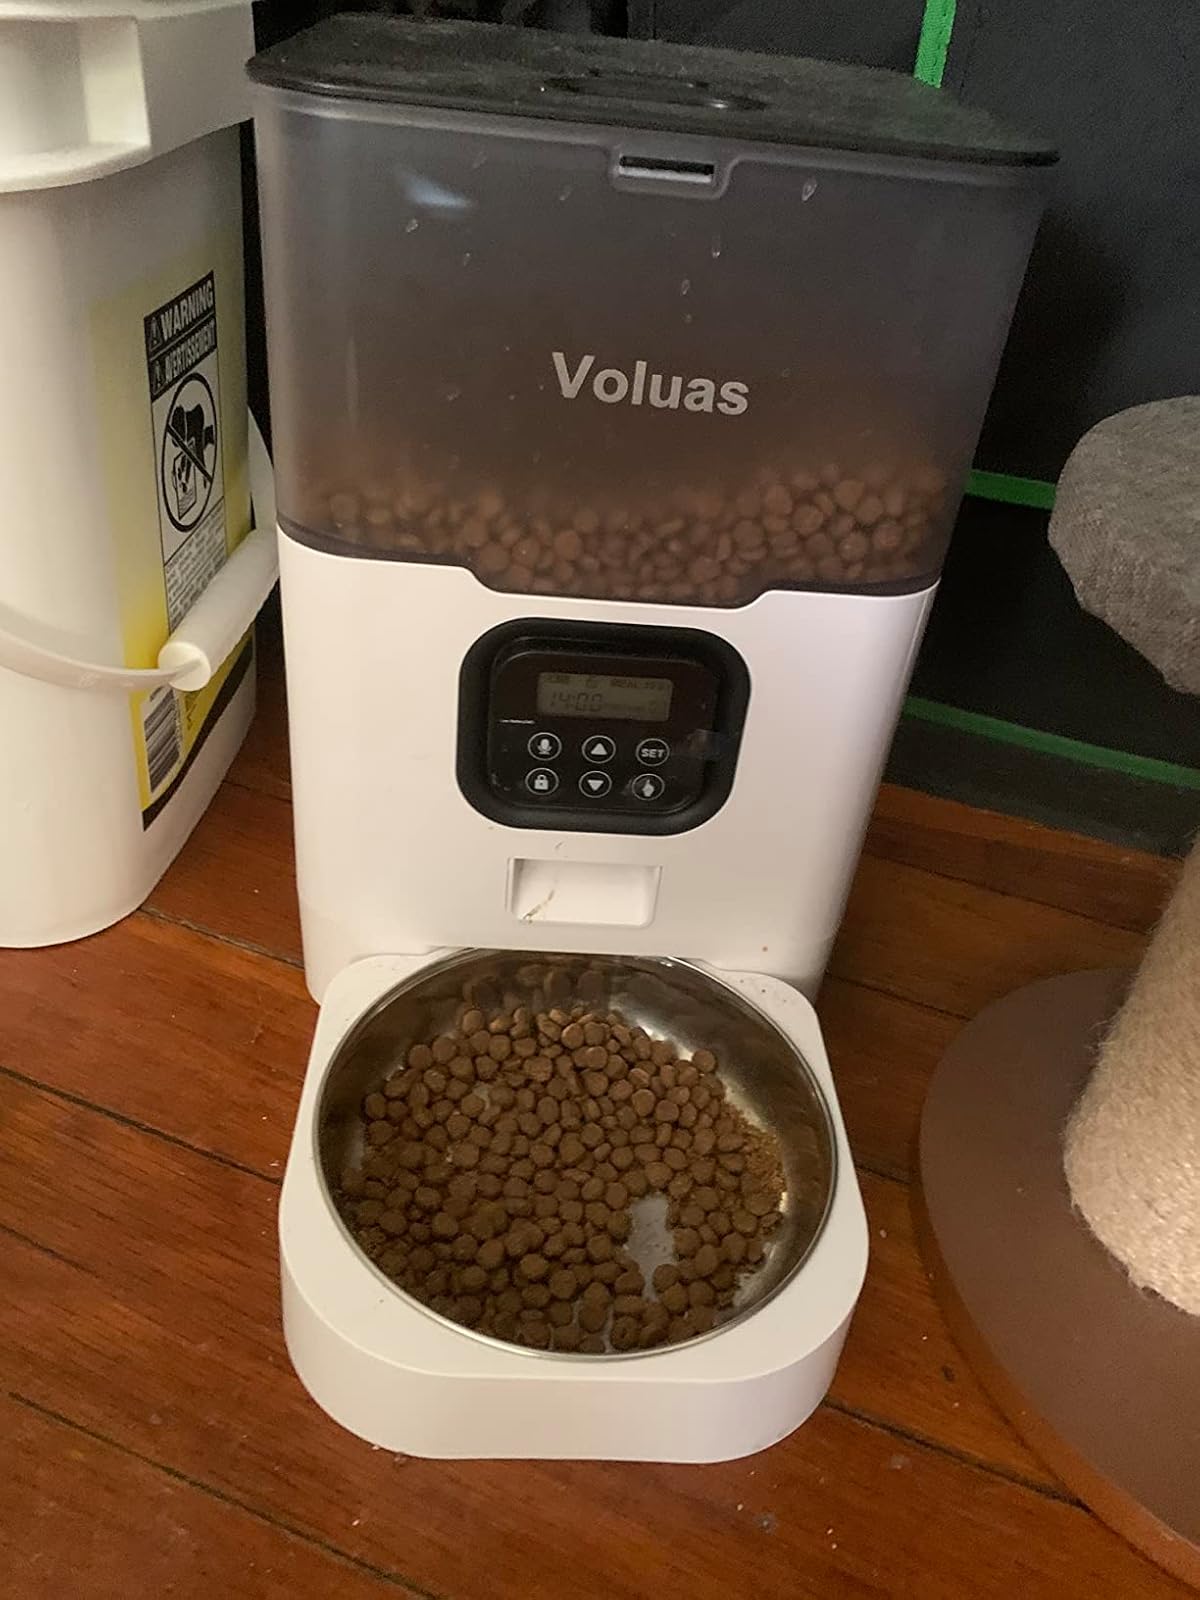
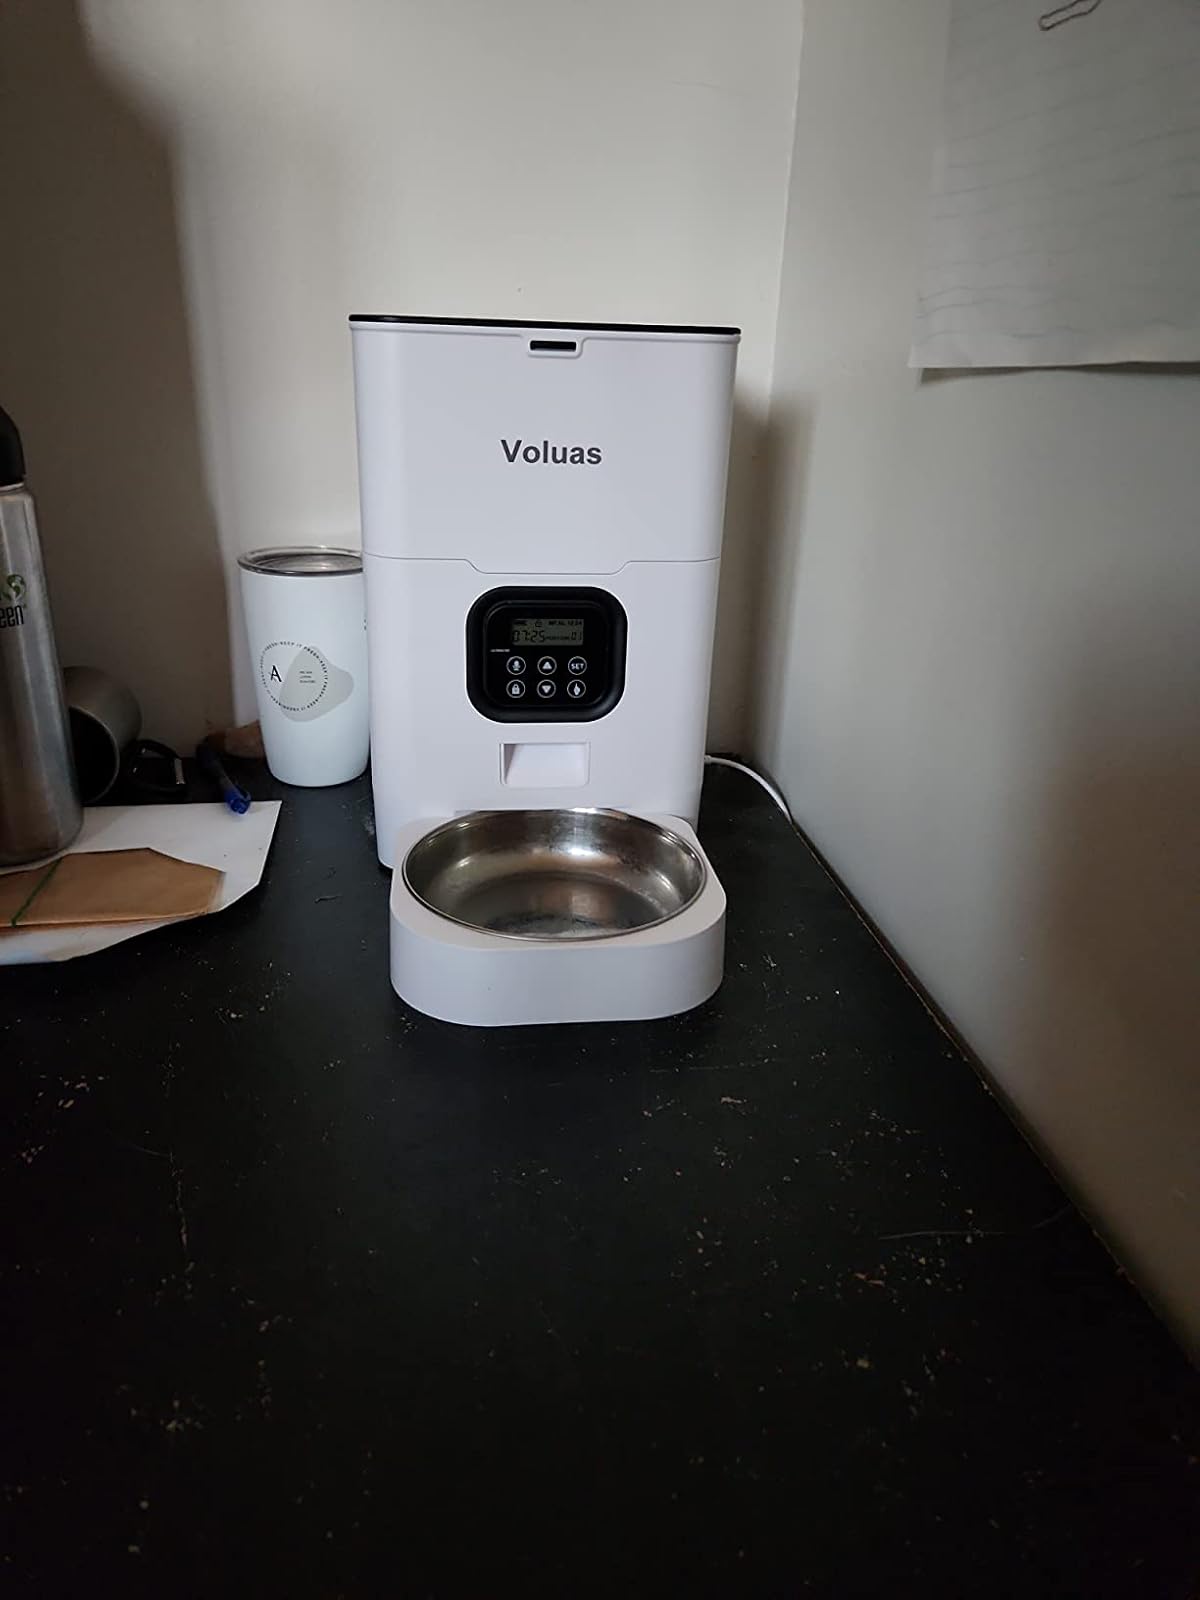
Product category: items_feeder
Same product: no